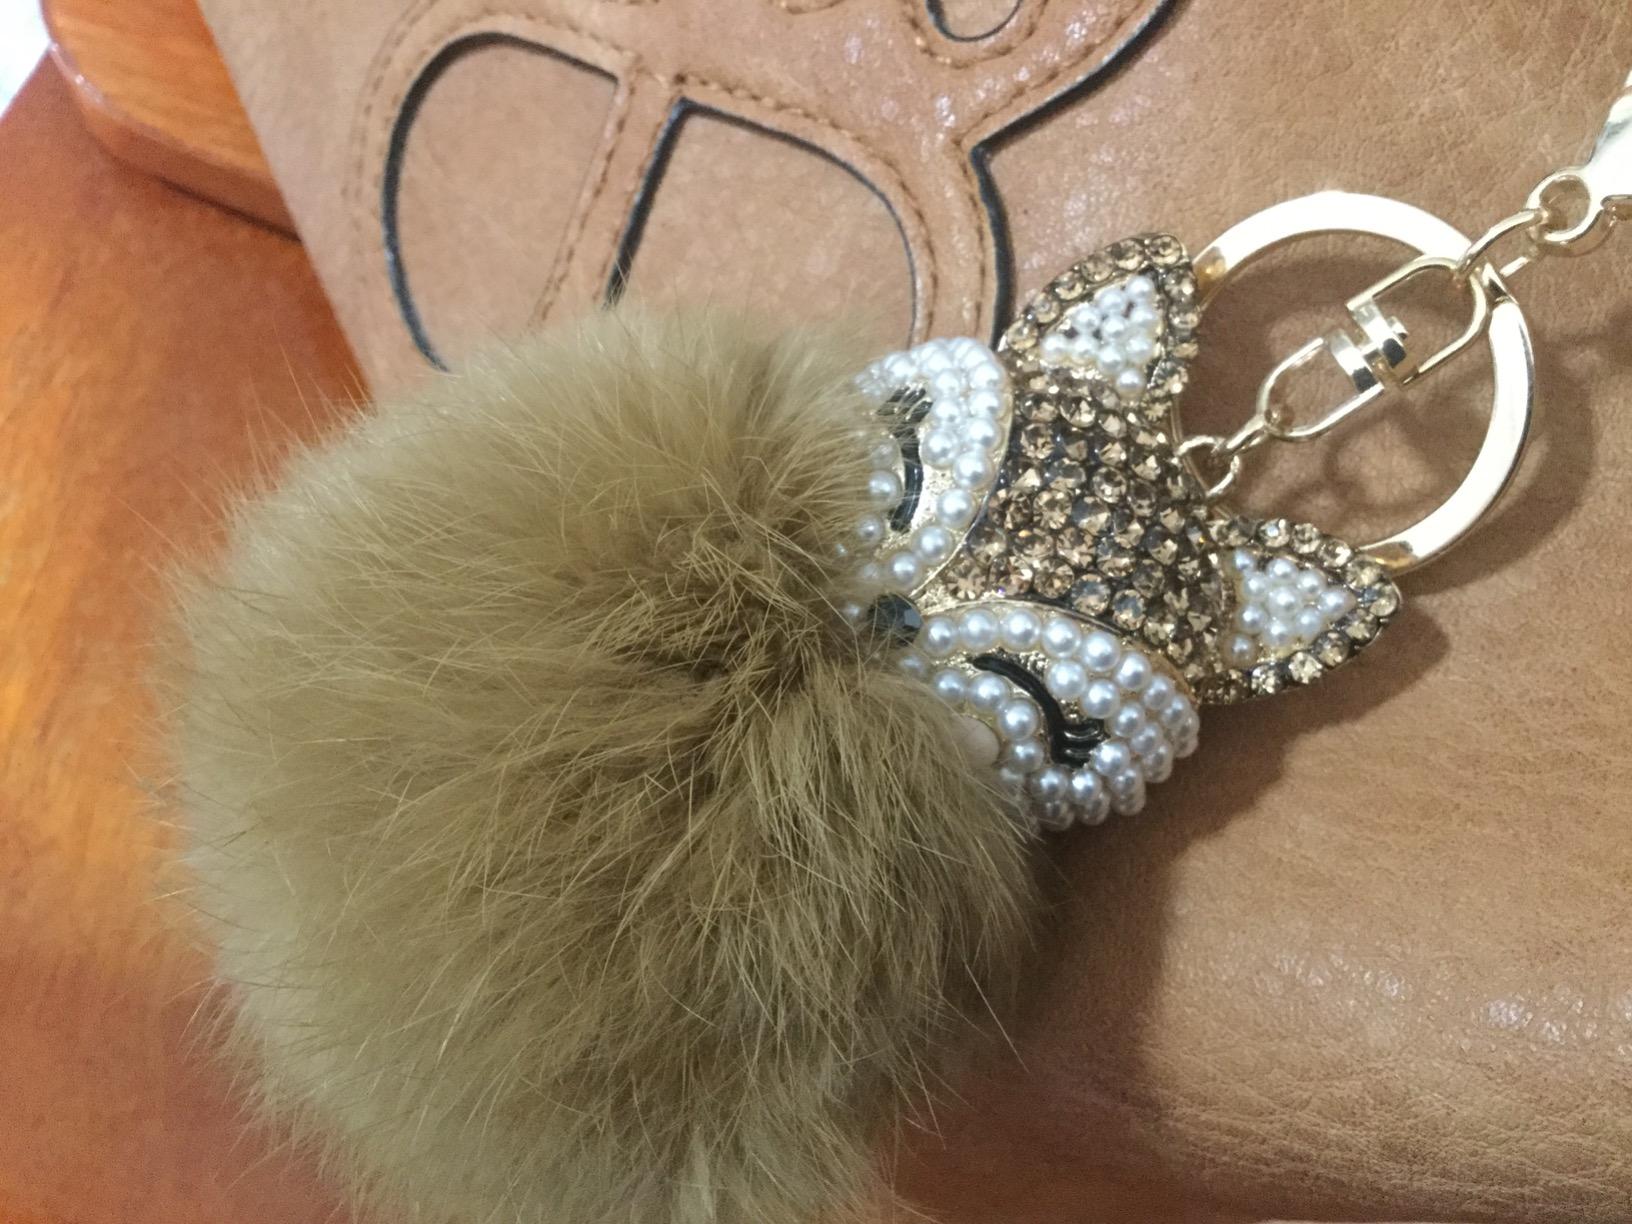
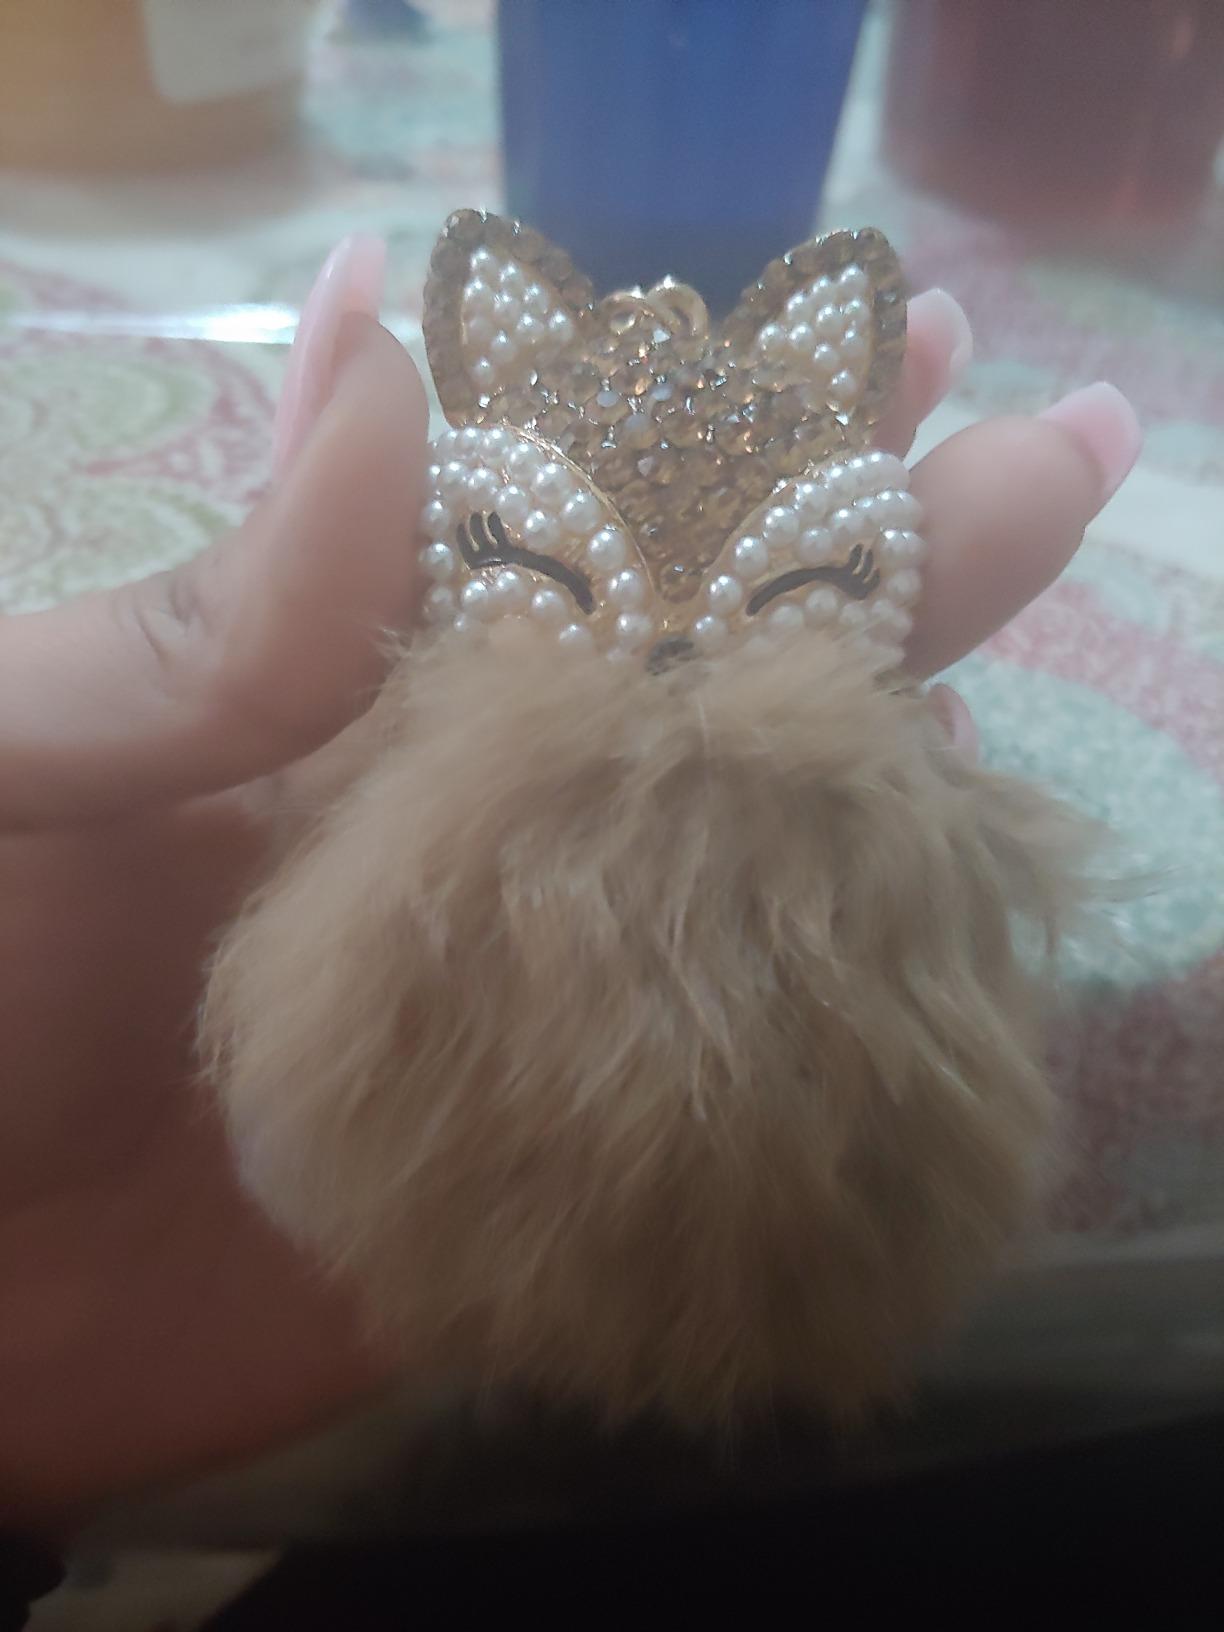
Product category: accessories_keychain
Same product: yes